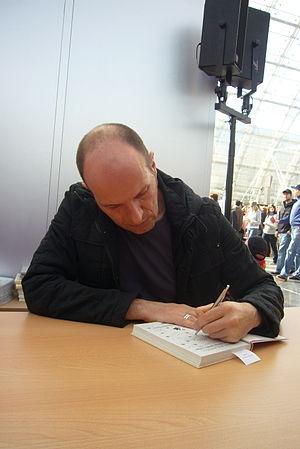
Andreas Steinhöfel, né le 14 janvier 1962 à Battenberg, est un auteur allemand de livres pour enfants et pour jeunes adultes, également traducteur.